Debrah Farentino

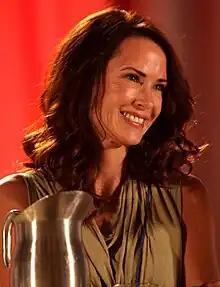
Farentino in 2012

Debrah Farentino (born Deborah Mullowney) is an American actress, producer, and journalist. She began her career starring in the CBS daytime soap opera "Capitol" from 1982 to 1987, before moving to prime time with a female leading role in the ABC comedy drama series "Hooperman" (1987–88).